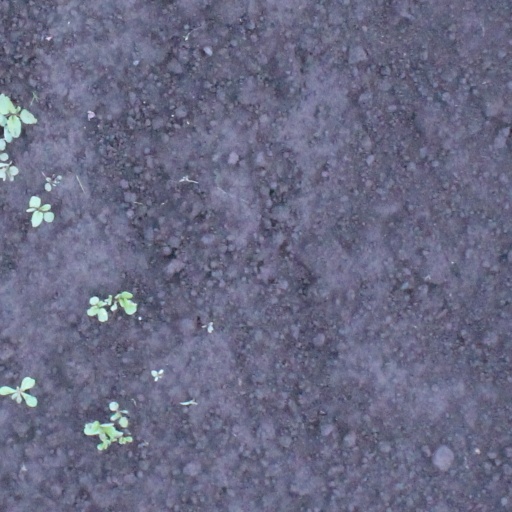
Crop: soybean